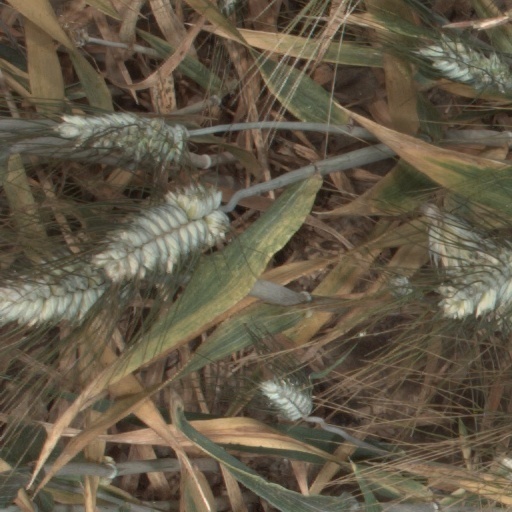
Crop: wheat